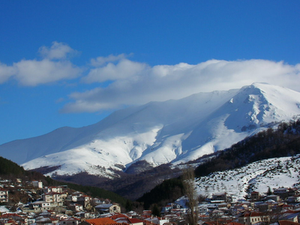
Ptolemaïda, Ptolémaïde ou Ptolémaïs est une ville du nome de Kozani en Macédoine-Occidentale en Grèce. Elle est la capitale du dème d’Éordée, créé en 2010.